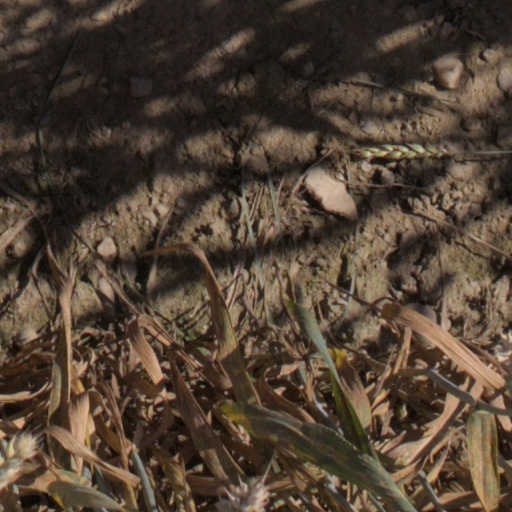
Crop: wheat